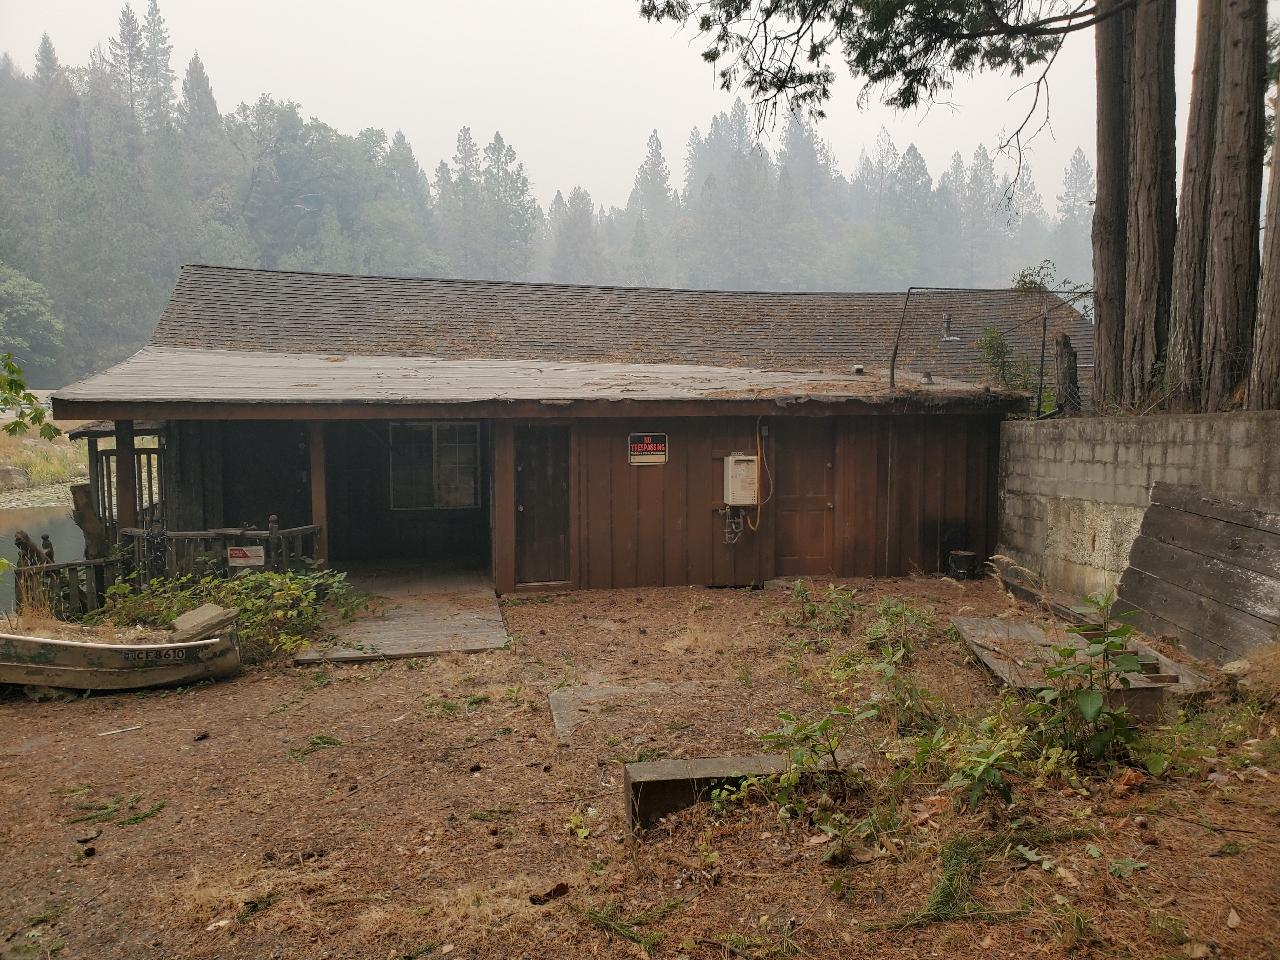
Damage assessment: no_damage